Zakat

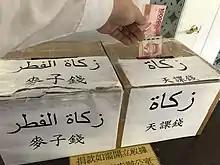
Zakat donation box at Taipei Grand Mosque in Taipei, Taiwan

The consequence of failure to pay zakat has been a subject of extensive legal debate in traditional Islamic jurisprudence, particularly when a Muslim is willing to pay zakat but refuses to pay it to a certain group or the state. According to classical jurists, if the collector is unjust in the collection of zakat but just in its distribution, the concealment of property from him is allowed. If, on the other hand, the collector is just in the collection but unjust in the distribution, the concealment of property from him is an obligation ("wajib"). Furthermore, if the zakat is concealed from a just collector because the property owner wanted to pay his zakat to the poor himself, they held that he should not be punished for it. If collection of zakat by force was not possible, use of military force to extract it was seen as justified, as was done by Abu Bakr during the Ridda Wars, on the argument that refusing to submit to just orders is a form of treason. However, Abu Hanifa, the founder of the Hanafi school, disapproved of fighting when the property owners undertake to distribute the zakat to the poor themselves.